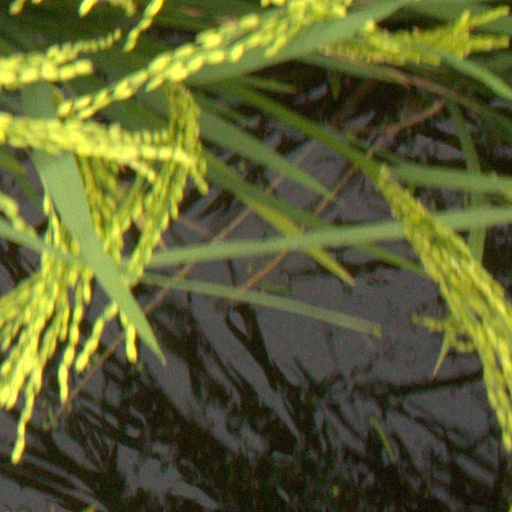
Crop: rice